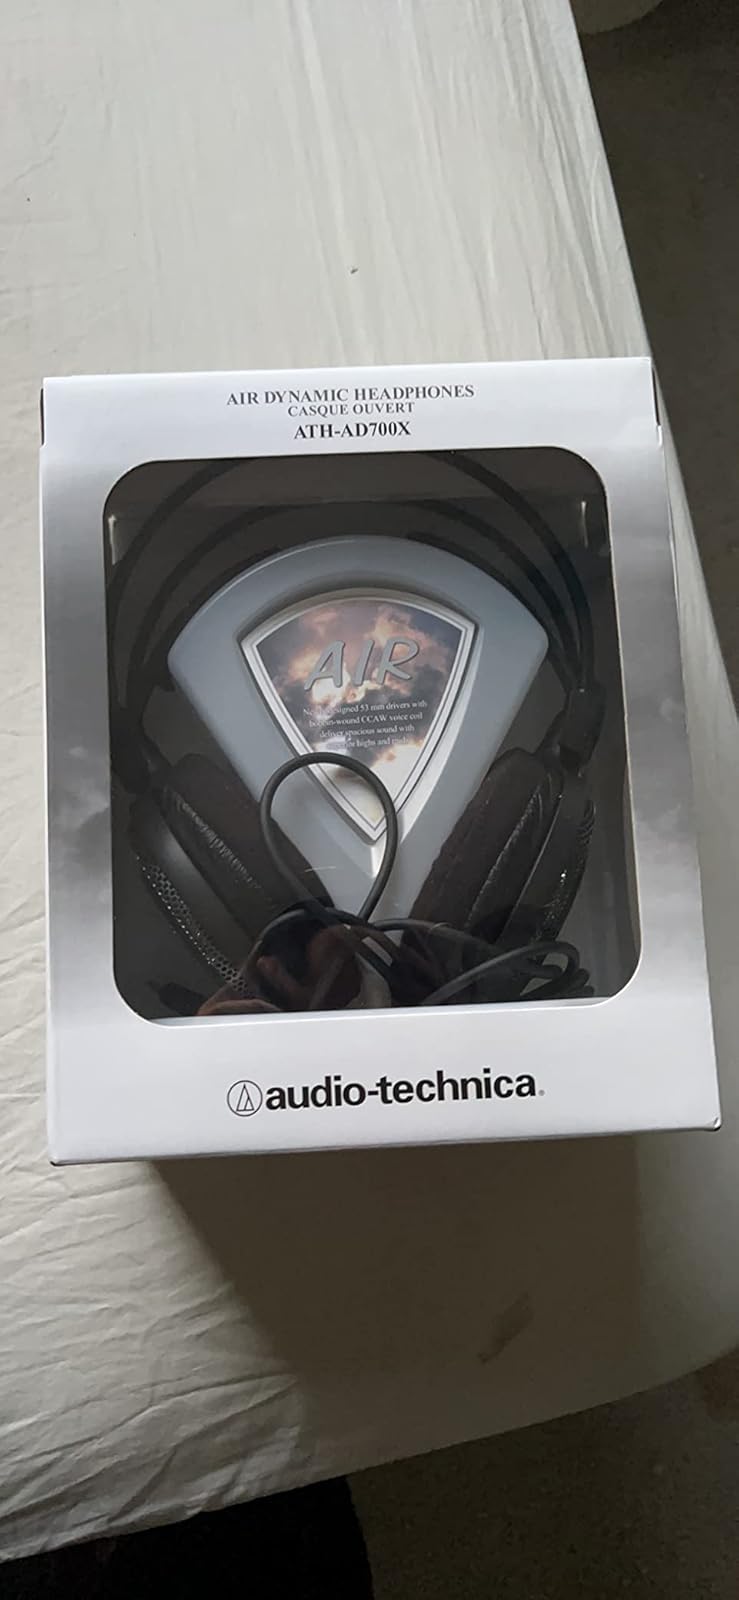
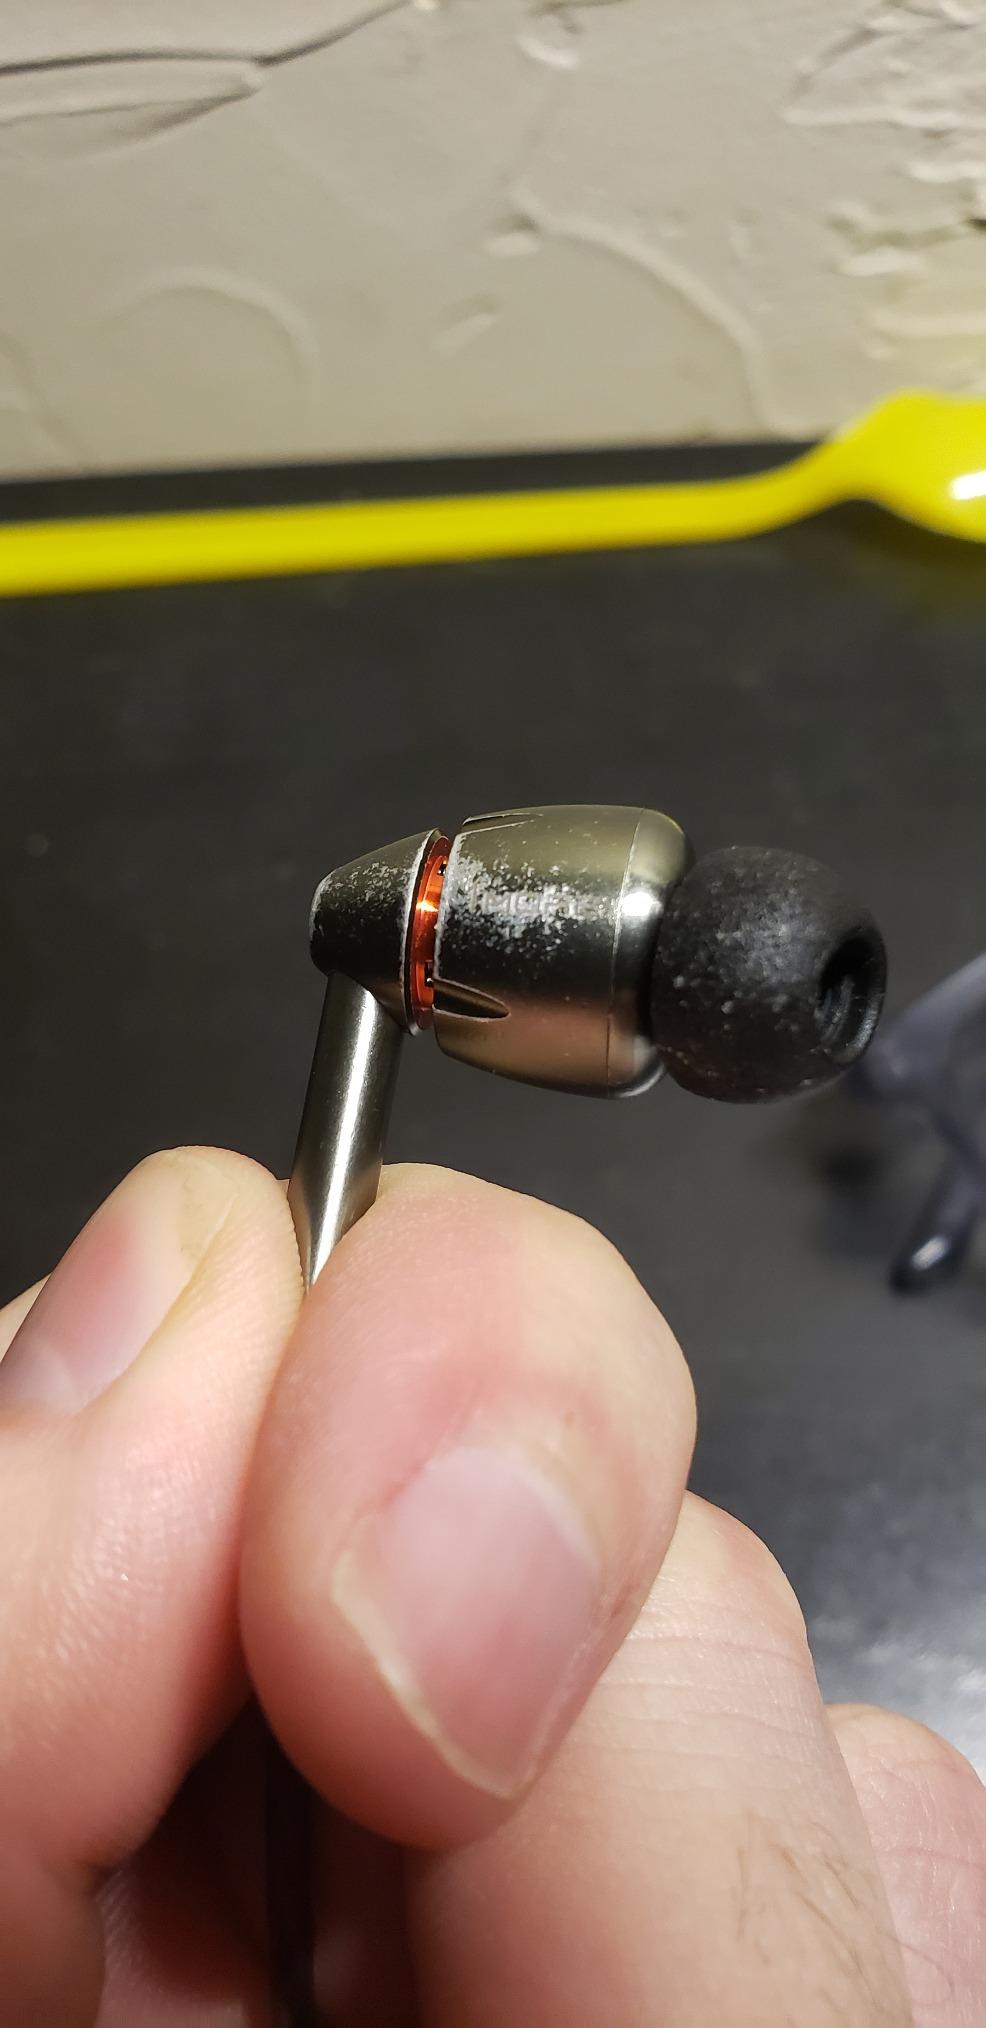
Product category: headphones
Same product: no